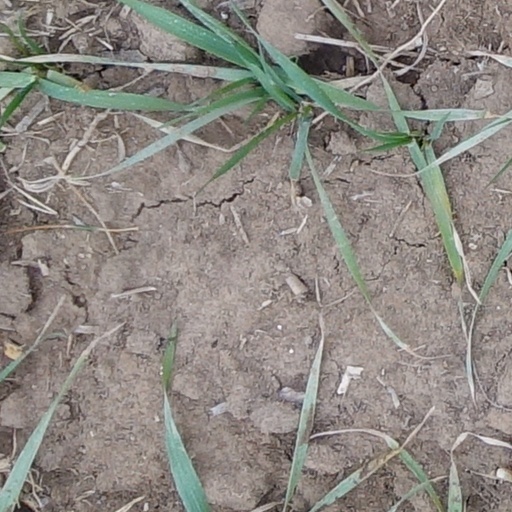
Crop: wheat